Early impact of Mesoamerican goods in Iberian society

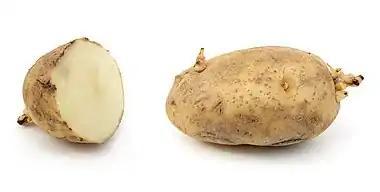
Russet potatoes with sprouts

The tuberous crop known as the potato originated in the southern region of Peru. The potato served as the principal staple crop for the Inca Empire and was met with similar popularity in the Spanish Empire. Spanish armies and workers adopted the crop as a staple due to the relative ease of its production. Peasants also adopted the crop as the 16th century progressed. The potato continued to spread rapidly throughout Europe, where by the 19th century, it had replaced the turnip and rutabaga as principal food staples.